Bali myna

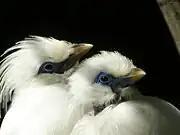
Two juveniles

In its natural habitat it is inconspicuous, using tree tops for cover and–unlike other starlings–usually coming to the ground only to drink or to find nesting materials; this would seem to be an adaptation to its noticeability to predators when out in the open. The Bali mynah often gathers in groups when it is young to better locate food and watch out for predators. The vocalizations are a variety of sharp chattering calls and an emphatic tweet.